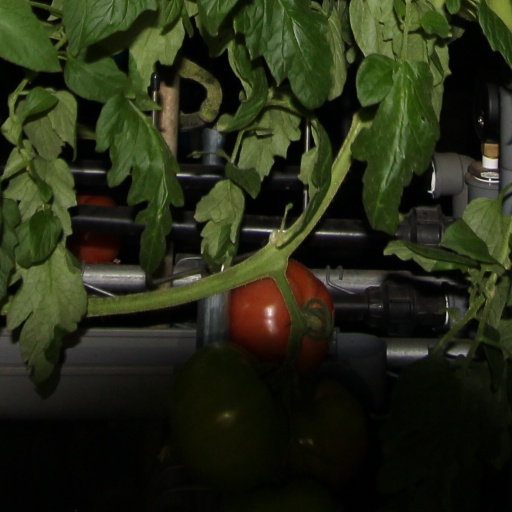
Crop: tomato